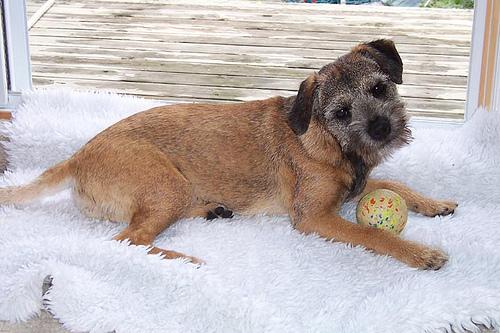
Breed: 206-n000007-Border_terrier